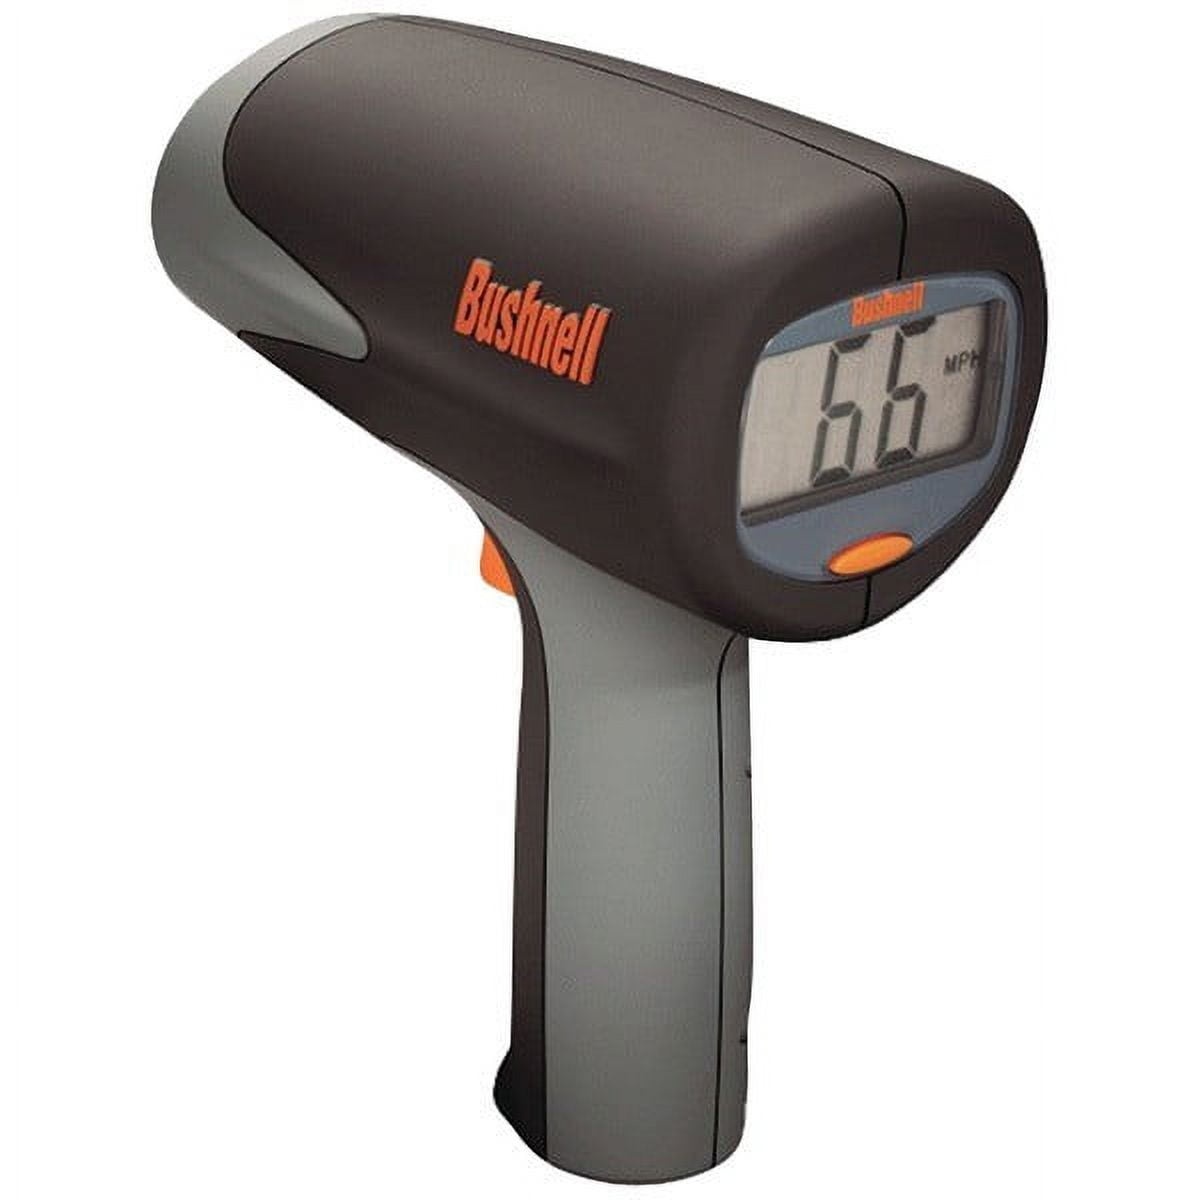
Bushnell Velocity Speed Gun Speed Gun                      Gray
The bushnell velocity is a multi functional speed gun for all kinds of sports enthusiasts.Clock tennis serve speeds . baseball pitches . downhill skiers . cars (up to 200 mph) with incredible accuracy.Easy to use - bushnell point and shoot pistol grip . a large . clear lcd radar gun display displays fastest speed once trigger is released . a laser radar with +/- one mph accuracy . and the it requires 2 c batteries (not included). Type: Radar Gun Function: Digital Signal Processing Channels: +/- 1 MPH Range: 90-1500 ft Battery: C Screen Type: LCD Display Backlight: No
Brand: Jordan
Category: Sporting Goods > Athletics > Baseball & Softball > Baseball & Softball Training Aids > Baseball & Softball Radar Guns